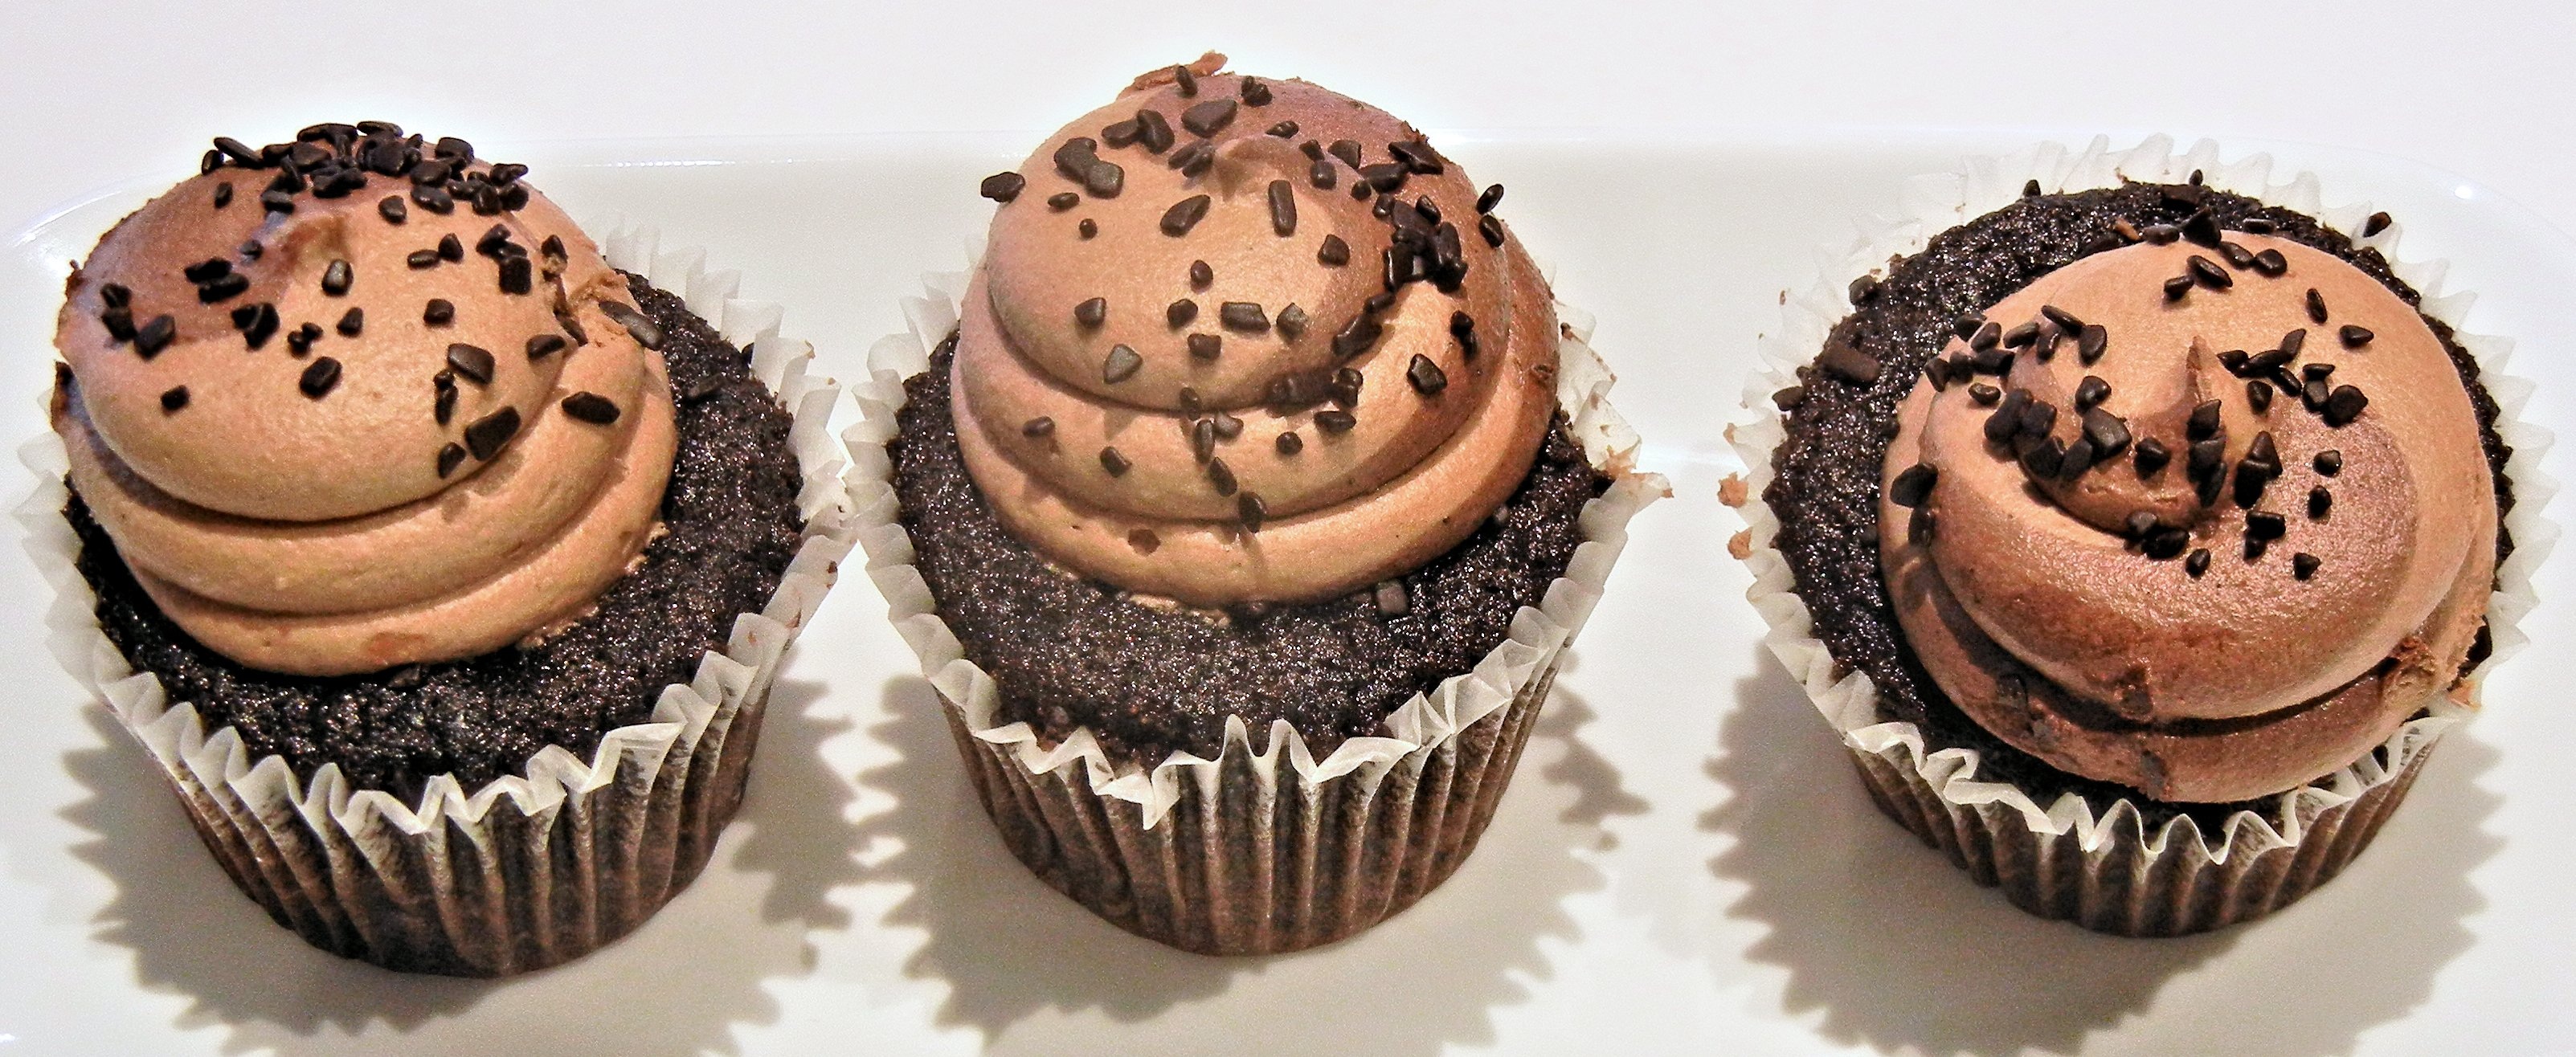
food, chocolate, cupcake, dessert, cake, whipped cream, icing, baked goods, sweet food, buttercream, chocolate cupcake, chocolate truffle